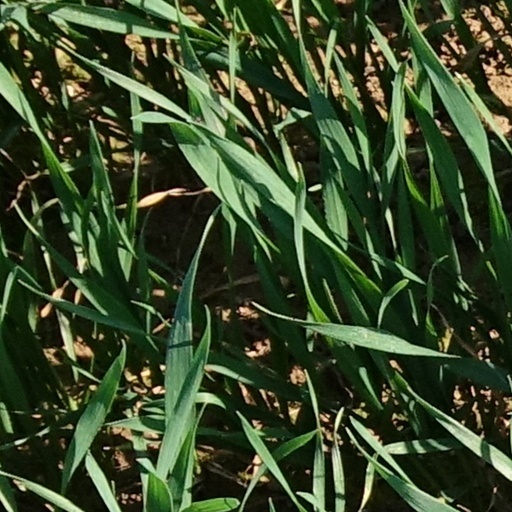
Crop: wheat